Tunis derby

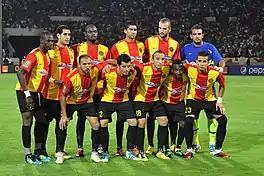
ES Tunis in 2011.

On November 13, 1955, clubman Mounir Kebaili scored in the 65th minute the first goal in the history of the derby since the independence of the country, his teammate Ridha Meddeb doubling the lead in the 71st and allowing his club to win on the score of 2 to 0 against Espérance sportive de Tunis. In 1969, the two clubs meet for the first time in the final of the Tunisian Cup: the African Club won on a score of 2 to 0 thanks to goals scored by Abderrahmane Rahmouni and Tahar Chaibi. The following year, while the African Club leads 1–0 at half-time, the players Esperance Sports Tunis decide not to return to the field for the second half following a corner disputed by the referee in the 41st minute; the FTF decides to replay the game which sees the African Club win on the score of 1 to 0.